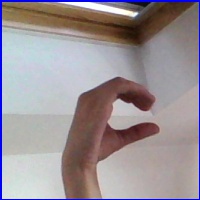
Letra: C